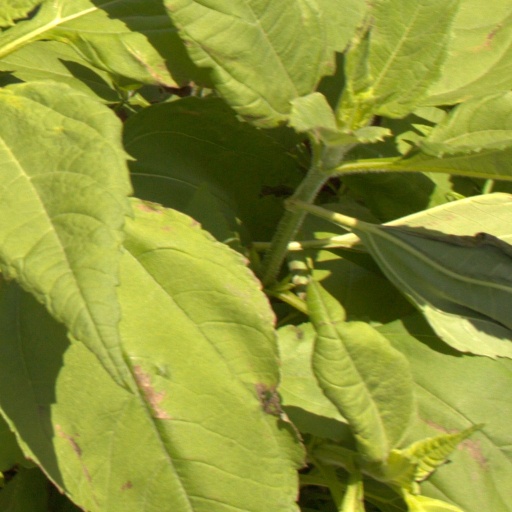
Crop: Jerusalem artichoke